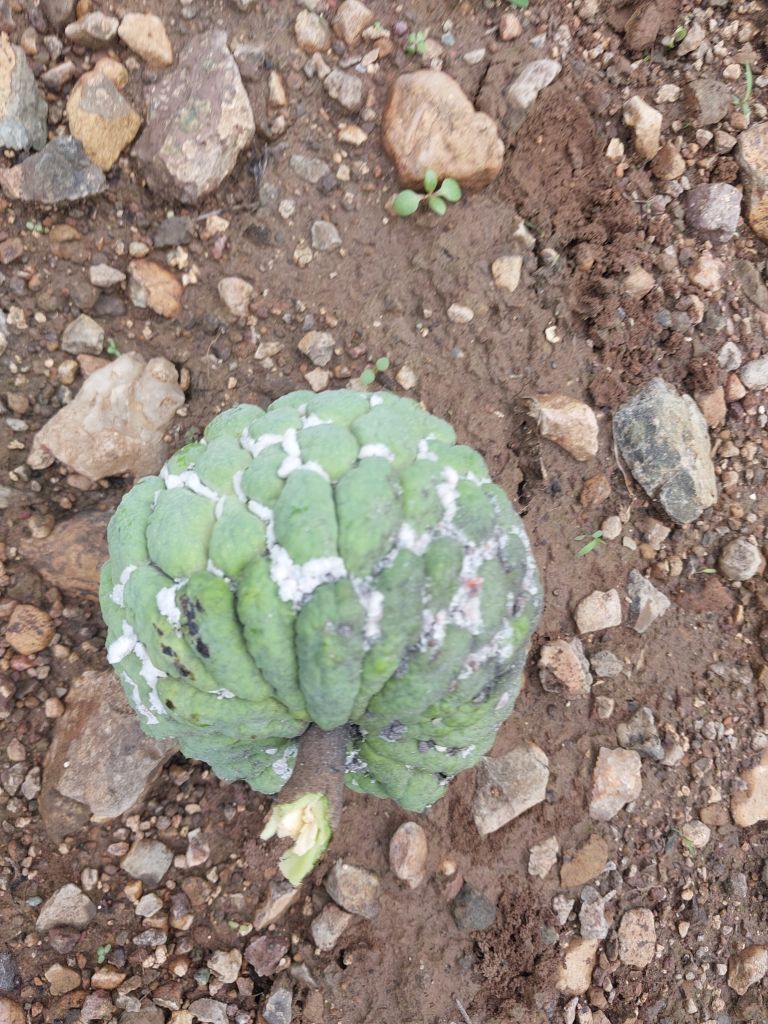
Disease label: Mealy Bug